Bentinckia condapanna

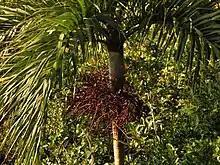
Bentinckia condapanna, with fruits.

It is a monoecious tree. It grows generally on the steep rocky slopes and cliffs in the rainforests of the southern Western Ghats. It is endemic to this region. It is found mainly at an altitude of 1000–1800 msl. This palm grows up to 10m tall with the girth of about 15 cm. Flowers and nuts can be seen throughout the year. Although it is restricted to certain isolated regions, it is common in few places within its distributional range. Its heart is eaten by the local tribal people.